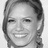
Emotion: happy